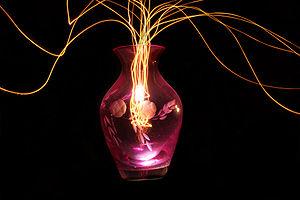
Une pose longue consiste, en photographie, à utiliser, de jour, un temps de pose assez long pour capturer nettement les éléments fixes d'une scène tout en supprimant les éléments en mouvement ou en les rendant flous et, de nuit, à transformer les sources lumineuses mobiles en trainées lumineuses.